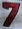
Number: 7